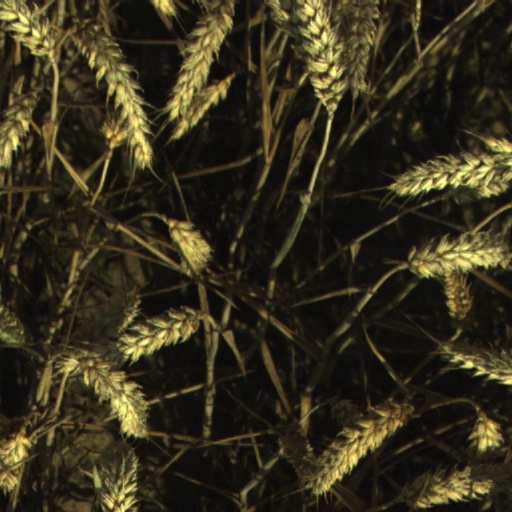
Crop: wheat